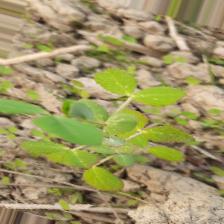
Label: Powdery Mildew